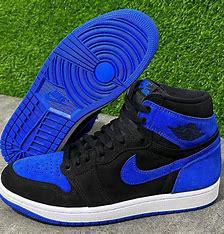
Brand: Jordan
Model: 1